Mary Hancock McLean

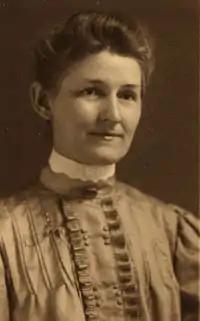
"Dr. Mary Hancock McLean"

Mary Hancock McLean (February 28, 1861 – May 17, 1930) was a physician and missionary. Born to Elijah McLean, a physician, and Mary Stafford, she enjoyed a privileged childhood with academic opportunities uncommon for girls of her time period. After graduating from the University of Michigan Medical School, she became the first woman to hold an official position at the St. Louis Female Hospital and the first woman admitted to the St. Louis Medical Society.